Czech architecture

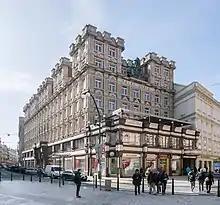
Adria Palace (Prague)

Rondocubism is an independent local formula of Czech architecture. It developed as an independent branch of the Cubist style after World War I in the newly established Czechoslovakia, where it became the national style for a short time.